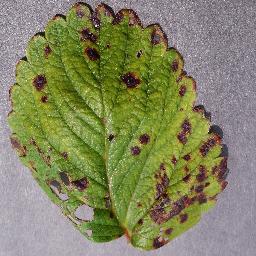
Label: Strawberry___Leaf_scorch